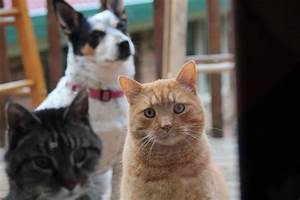
Label: cane